Wilson Brothers & Company

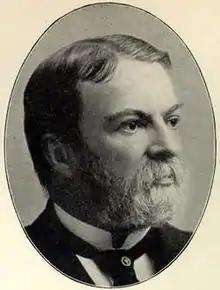
Joseph M. Wilson, one of the firm's founders, in 1901

The firm's founders were Joseph Miller Wilson (1838–1902), architect and civil engineer, John Allston Wilson (1837–96), a civil engineer, and Frederick Godfrey Thorn (c. 1837–1911), architect and civil engineer. Youngest brother Henry W. Wilson (1844–1910), civil engineer, joined the firm in 1886 and was promoted to partner in 1899. All three Wilson brothers attended Rensselaer Polytechnic Institute in Troy, NY. Joseph also studied metallurgy at the University of Pennsylvania.